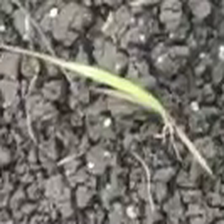
Weed species: Digitaria_SP_(Digitaria Sanguinalis )